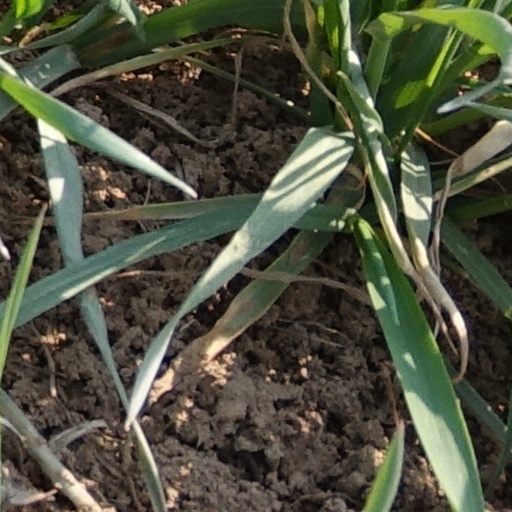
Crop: wheat